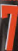
Number: 7